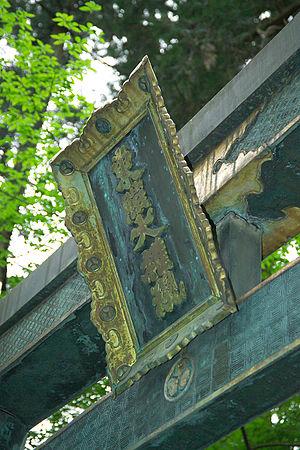
Durant l'époque du shinbutsu shūgō au Japon, un gongen est considéré être un kami japonais qui n'est autre que la manifestation locale d'un Bouddha indien, entité venue pour guider les Japonais vers le salut. Les mots « gonge » et « kegen » sont synonymes de gongen. Le gongen shinkō est la croyance en l'existence des gongen.